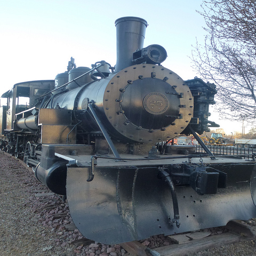
A train is slowly approaching in the middle of the afternoon.
An old locomotive train with a plow on the  front
An older model black steel steam engine railroad train
Large old school black train sitting on an old track.
An old steam locomotive parked as a display.